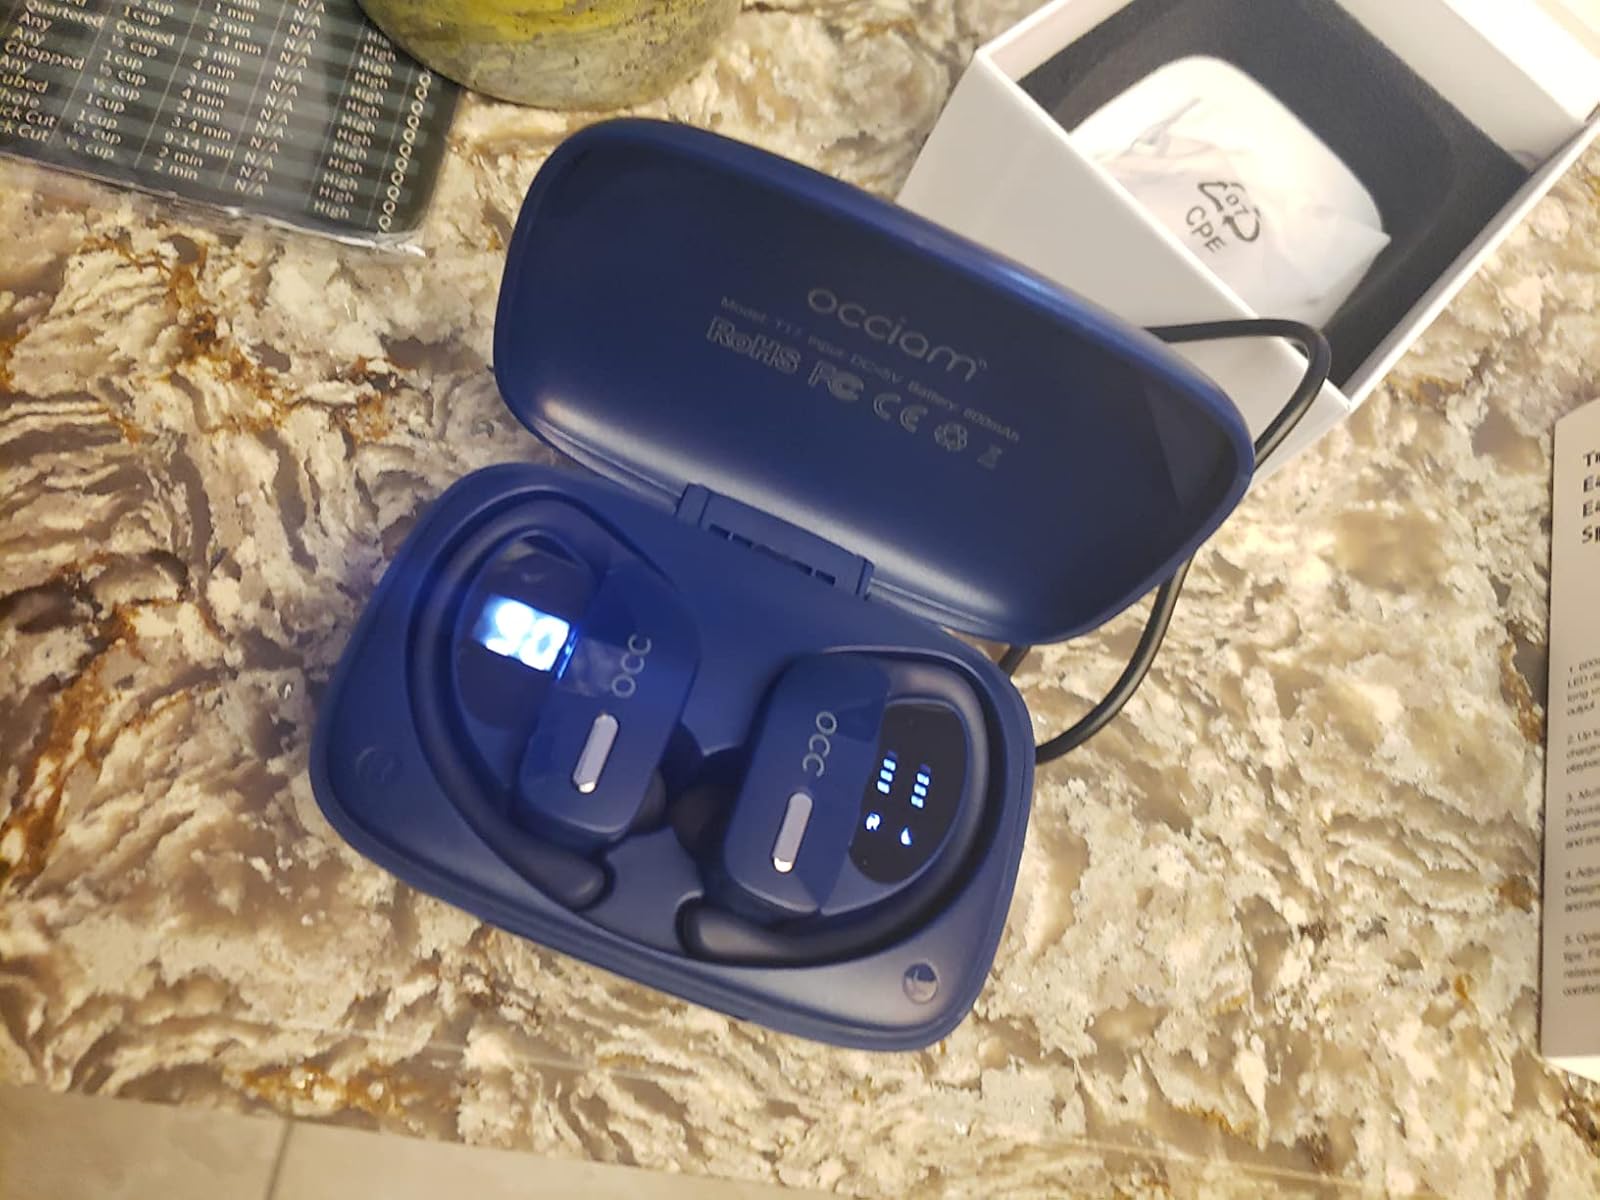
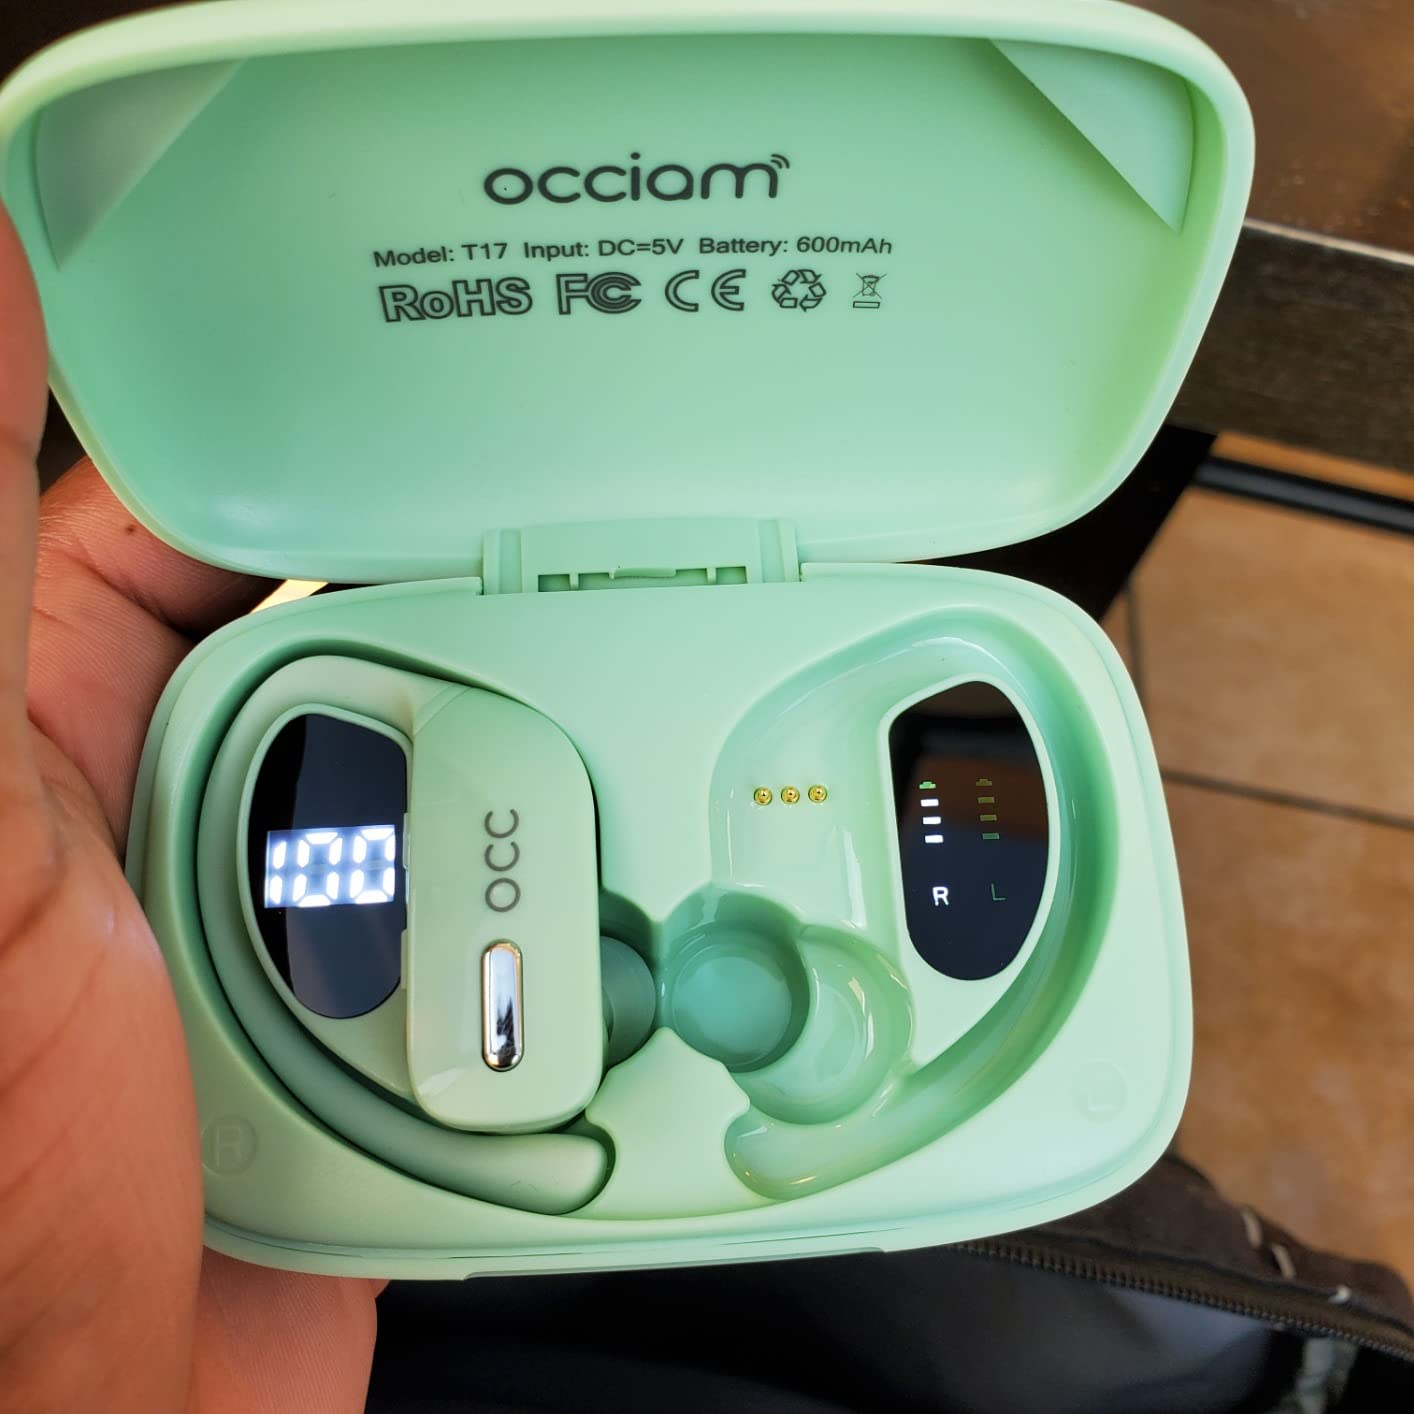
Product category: earbuds
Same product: no